Fars province

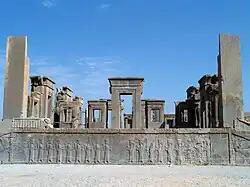
Marvdasht

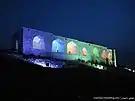
Jahrom

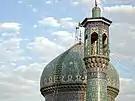
Fasa

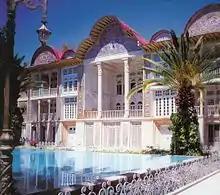
Eram Garden

According to the 2016 census, 3,401,675 people (over 70% of the population of Pars province) live in the following cities: